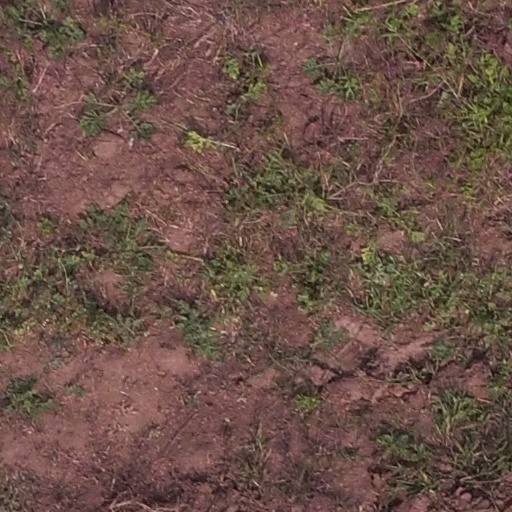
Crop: maize; corn